Lucille Ball

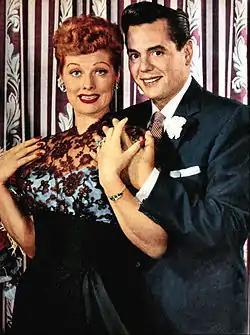
Colored glamorous shot of Lucille Ball and Arnaz standing: Both are smiling to the front. Ball at the left wears a ceremonial gown; Arnaz at right wears a tuxedo.

In 1940, Ball met Cuban-born bandleader Desi Arnaz while filming "Too Many Girls". After months of dating, they eloped at the Byram River Beagle Club in Greenwich, Connecticut, on November 30, 1940. On the evening of their wedding, Arnaz was scheduled to perform two shows at the Roxy Theater in Manhattan. He missed the first show but made it back in time for the second.